Pre-dreadnought battleship

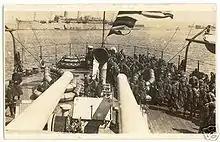
Postcard of being used for troop transport in 1919

In 1906 the commissioning of brought about the obsolescence of all existing battleships. "Dreadnought", by scrapping the secondary battery, was able to carry ten guns rather than four. She could fire eight heavy guns broadside, as opposed to four from a pre-dreadnought; and six guns ahead, as opposed to two. The move to an "all-big-gun" design was a logical conclusion of the increasingly long engagement ranges and heavier secondary batteries of the last pre-dreadnoughts; Japan and the United States had designed ships with a similar armament before "Dreadnought", but were unable to complete them before the British ship. It was felt that because of the longer distances at which battles could be fought, only the largest guns were effective in battle, and by mounting more 12-inch guns "Dreadnought" was two to three times more effective in combat than an existing battleship.